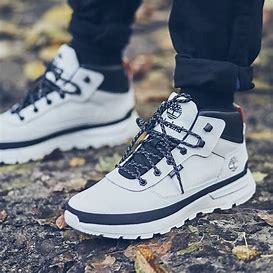
Brand: Timberland
Model: Field